Attack on Kure (March 1945)

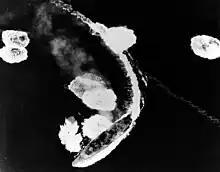
"Yamato" under attack off Kure on 19 March

Ottinger arrived over Kure with the first wave of aircraft. After sighting multiple warships, he ordered that half of the bombers target ships instead of the planned attacks on shore installations. After further consideration, he directed all of the bombers to attack the three Japanese battleships, four aircraft carriers and ten other warships which were at anchor in the Kure area.